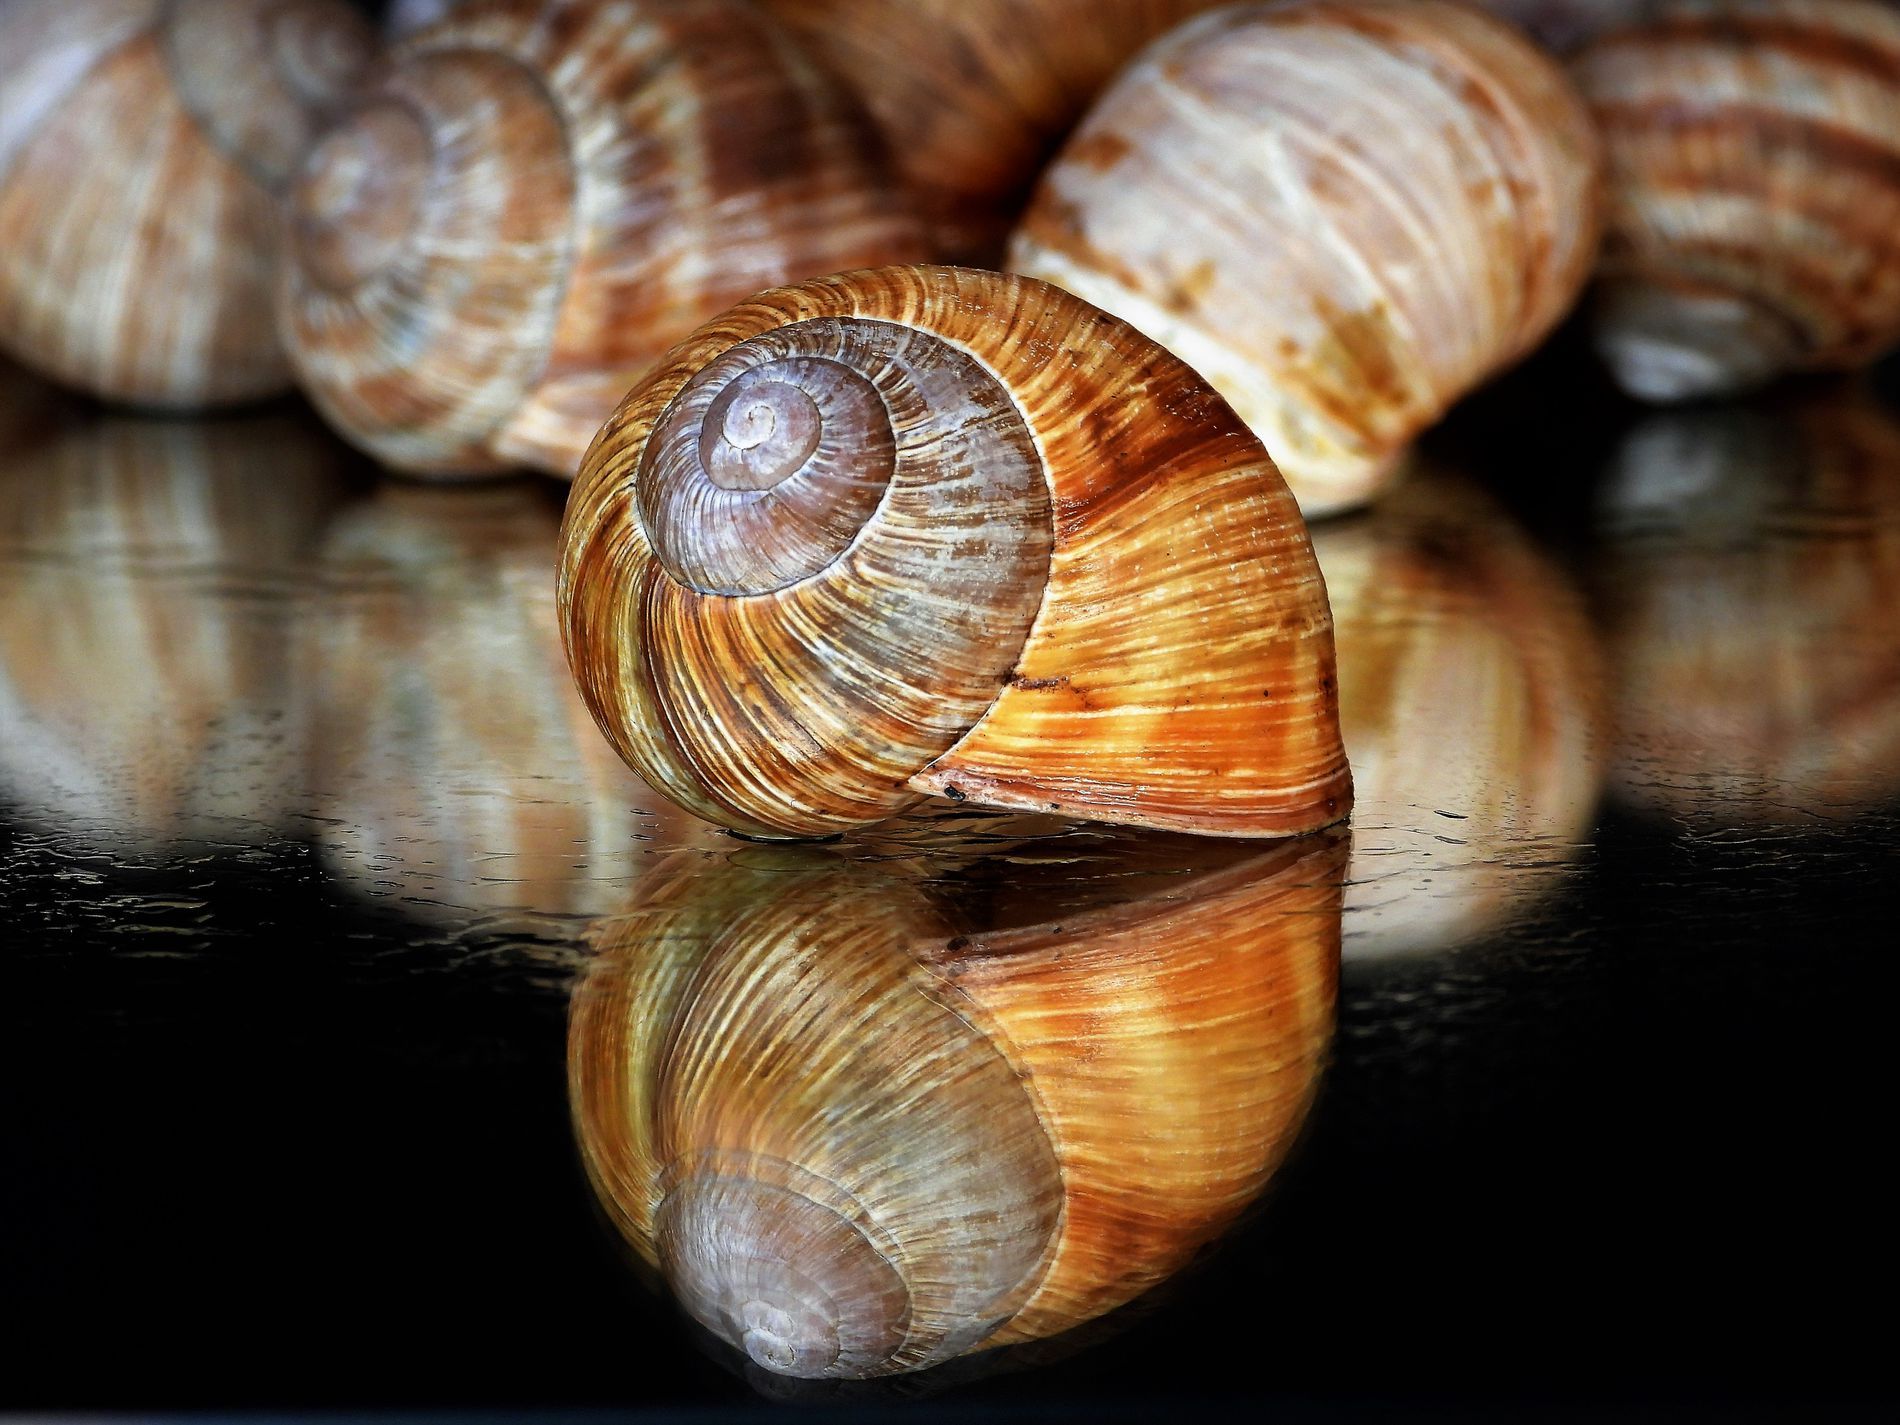
Snail reflections
A close-up of a snail shell on a reflective surface, with a sharp focus on texture and intricate patterns. The blurred background highlights depth and contrast.
The picture is shot in a low-angle close-up, emphasizing the intricate patterns of the snail shell and the reflection. The mood is tranquil and refined, with a focus on natural texture. The color tone is warm and earthy, with brown, beige, and amber shades, which is contrasted with the dark glossy surface that allows for the reflection.
Labels: Animal, Invertebrate, Sea Life, Seashell, Clam, Food, Seafood, Insect, Snail, Conch, background, Reflection, Snails
Camera: NIKON CORPORATION COOLPIX P1000
Aperture: F4.5
Exposure: 1/125 sec
ISO: 160
Focal length: 57.5 mm